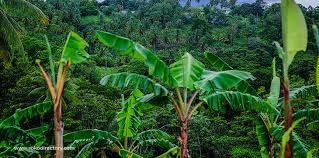
Hili ni shamba ambalo naona liko na mimea tofauti tofauti. Na haswa ya mimea ambayo natambua hapa ni mandizi. Na mimea yote ambayo iko kwa hili shamba ni rangi ya kijani kumaanisha huu unaweza kuwa ni msimu wa mvua.